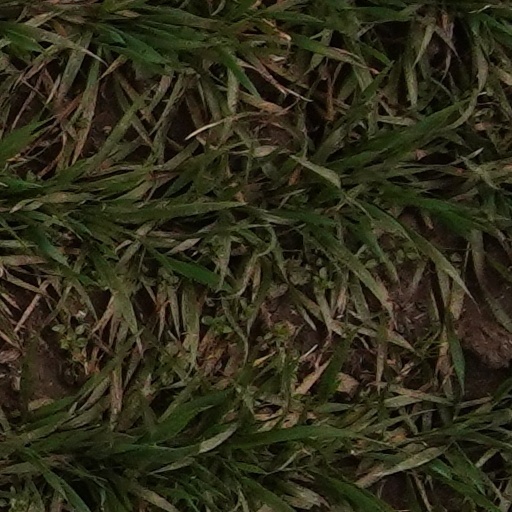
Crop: wheat